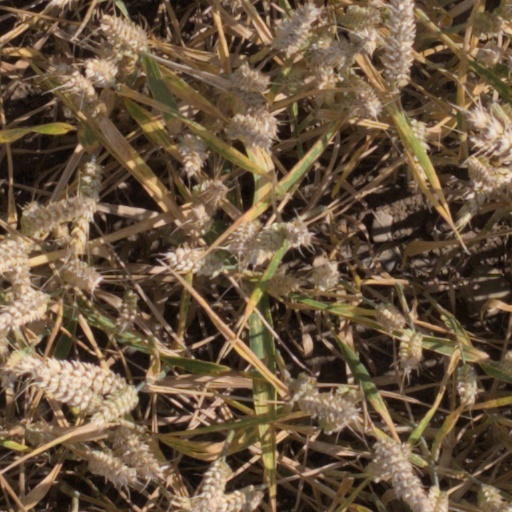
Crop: wheat